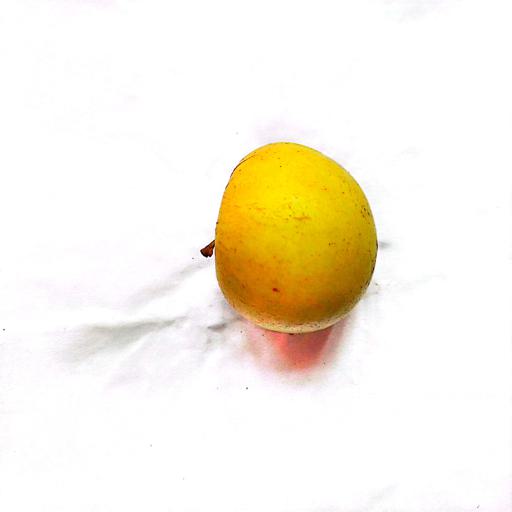
Label: healthy